Woolly rhinoceros

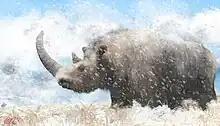
Restoration

Frozen specimens indicate that the woolly rhino's long fur coat was brown in adults and light brown in juveniles, with a thick undercoat that lay under a layer of long, coarse guard hair thickest on the withers and neck. Shorter hair covered the limbs, keeping snow from attaching. The body's length ended with a tail with a brush of coarse hair at the end. Females had two nipples on the udders.